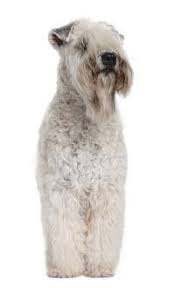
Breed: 235-n000090-soft_coated_wheaten_terrier